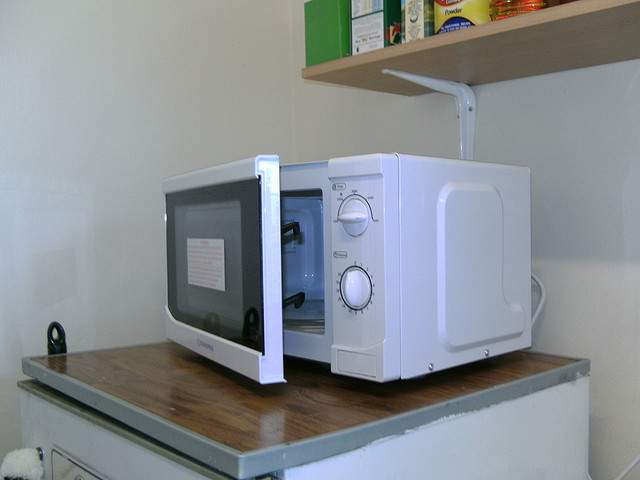
user: Given an image and a question. Answer the question in a short answer. Question: In order for the microwave to start what needs to be done? Short Answer:
assistant: close door